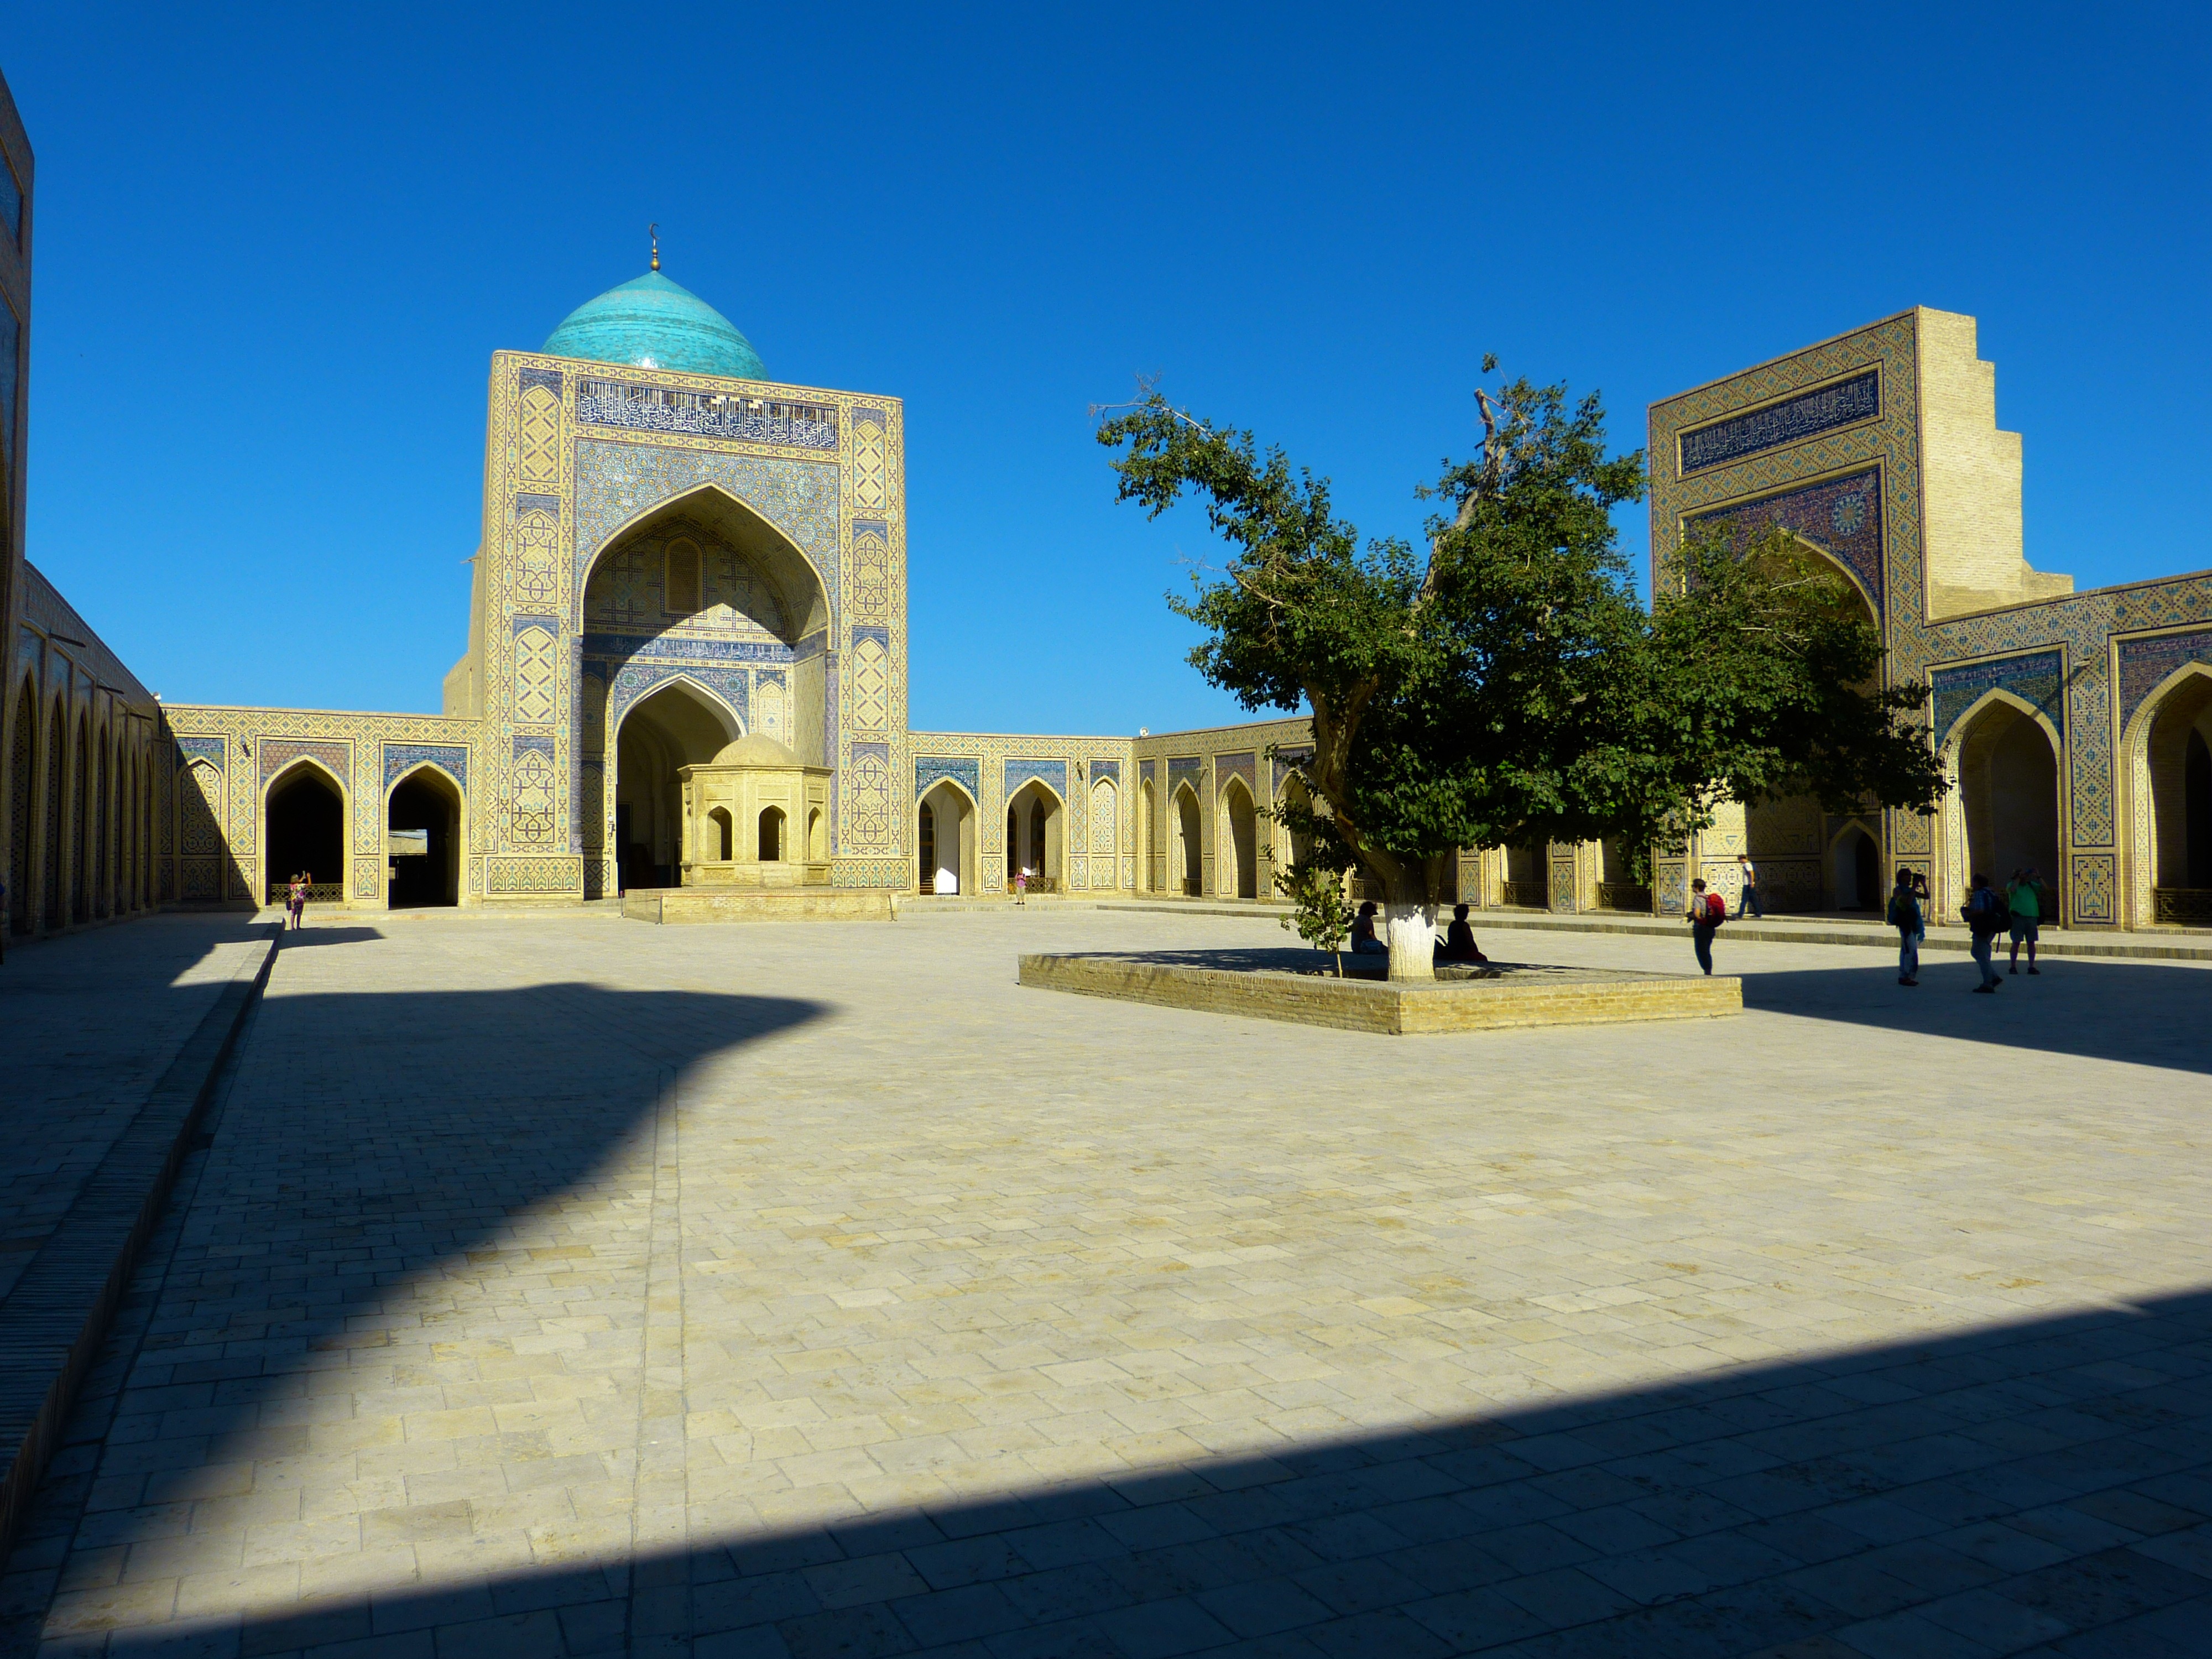
architecture, building, vacation, landmark, church, place of worship, courtyard, monastery, mosaic, mosque, dome, estate, house of prayer, uzbekistan, bukhara, spanish missions in california, kalon mosque islam